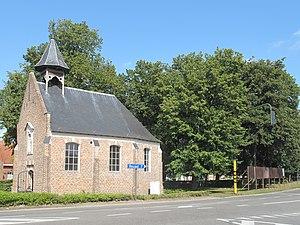
Arendonk est une commune néerlandophone de Belgique située en Région flamande, dans la province d'Anvers.